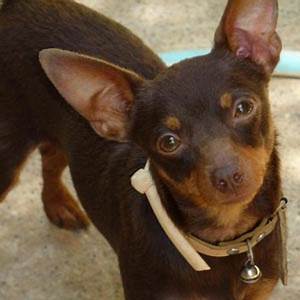
Label: cane